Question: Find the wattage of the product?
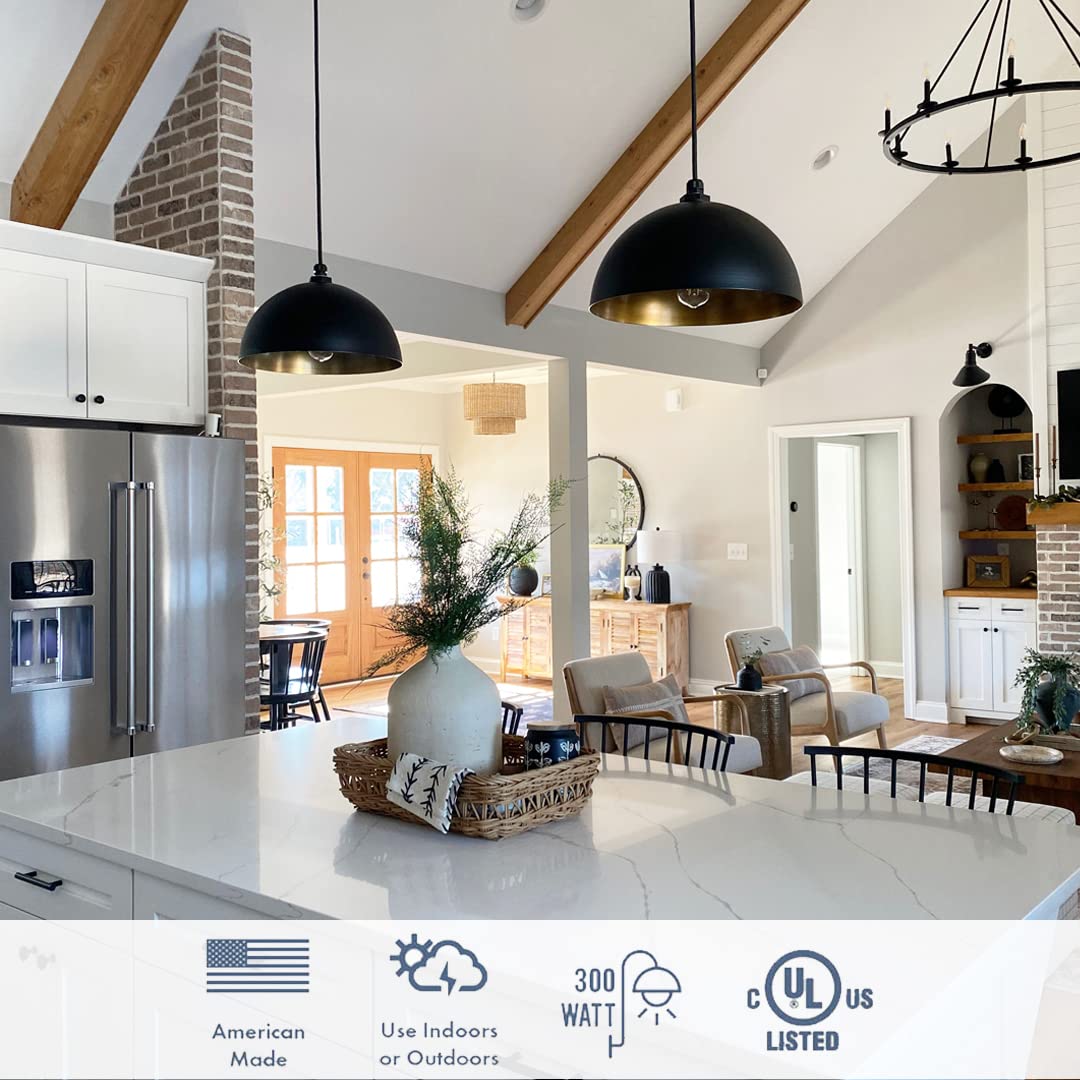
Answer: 300.0 watt